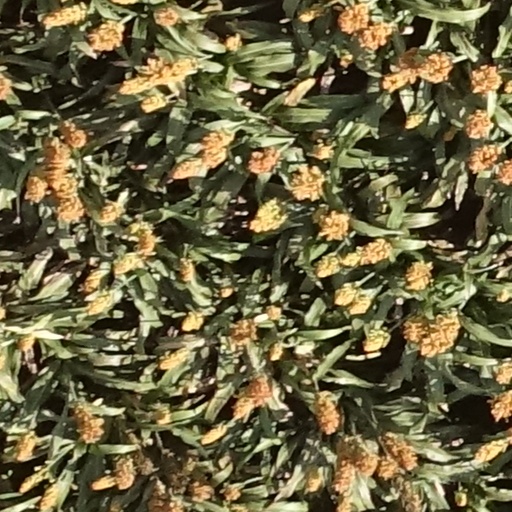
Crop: sorghum